Samuel Osborne (custodian)

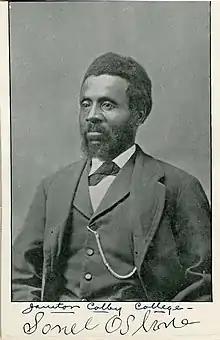
photograph of Samuel Osborne

Samuel Osborne (1833–1903) was an African American custodian and caretaker at Colby College. Osborne was born enslaved in Lanesville, Virginia on October 20, 1833. After emancipation, he and other family members moved to Maine. Osborne's father was initially hired at Colby, and Osborne succeeded him as custodian after his father's death in 1867. His history and treatment at the college are controversial; in particular, he received low pay from the school and suffered racist pranks at the hands of students. He and his wife Maria Iveson Osborne had seven children. In 1900, his daughter Marion became the first African-American woman to graduate from Colby.